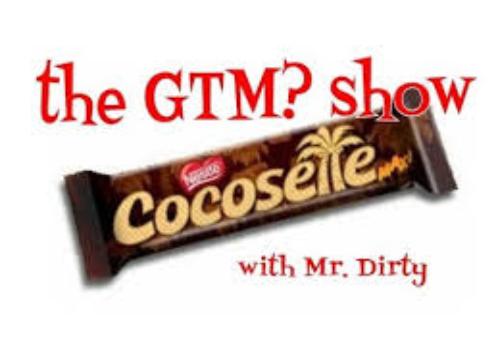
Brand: Cocosette
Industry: Food